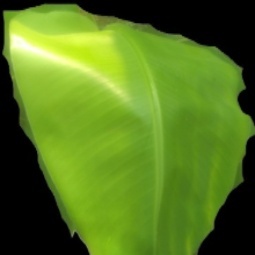
Label: Zinc